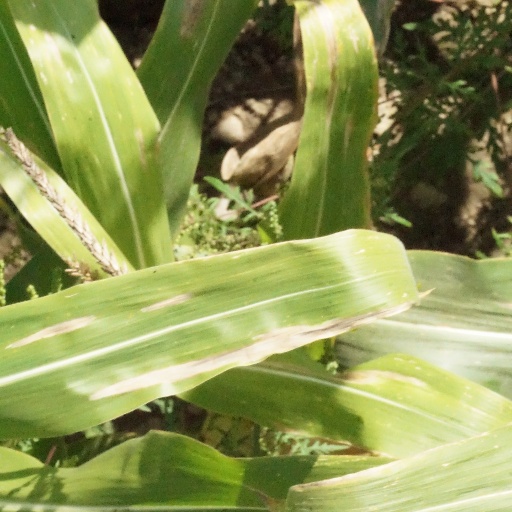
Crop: maize; corn